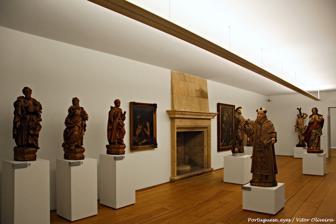
Building: Grão Vasco National Museum
Country: Portugal
Year built: 1916
Art museum in Viseu, Portugal Grão Vasco Museum Museu de Grão Vasco Location within Portugal Established 1916 Location Viseu , Portugal Type Art museum Jesus in the House of Marta (c. 1535), by Vasco Fernandes , now in the Grão Vasco Museum . The Grão Vasco Museum ( Museu de Grão Vasco ) is an art museum located in the city of Viseu , in Portugal . The museum is named after one of the most important Portuguese painters of the Renaissance , Vasco Fernandes (also known as the Grão Vasco), who had his workshop in Viseu. The museum, founded in 1916, occupies the building of the old Seminary , located beside Viseu Cathedral . The building, began in the late 16th century in Mannerist style, has had its interior recently modernised by Porto architect Eduardo Souto de Moura . The main exhibits of the museum are the painted altarpieces executed for Viseu Cathedral during the Renaissance. These include the main altarpiece, executed by a workshop that included the young Vasco Fernandes and was apparently led by Francisco Henriques , as well as later altarpieces by a mature Vasco Fernandes (including the Last Supper triptych) and his collaborator, Gaspar Vaz . The artistic significance of these altarpieces turn the Grão Vasco Museum into one of the most important art museums in Portugal. The collections also include metalwork , tapestry and sculpture . External links 40°39′36.55″N 7°54′39.70″W / 40.6601528°N 7.9110278°W / 40.6601528; -7.9110278 The Grão Vasco National Museum on Google Arts & Culture Official website Authority control databases International VIAF National United States Other IdRef